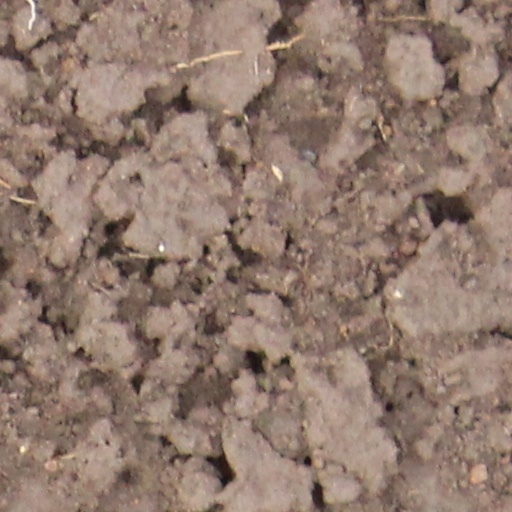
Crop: wheat